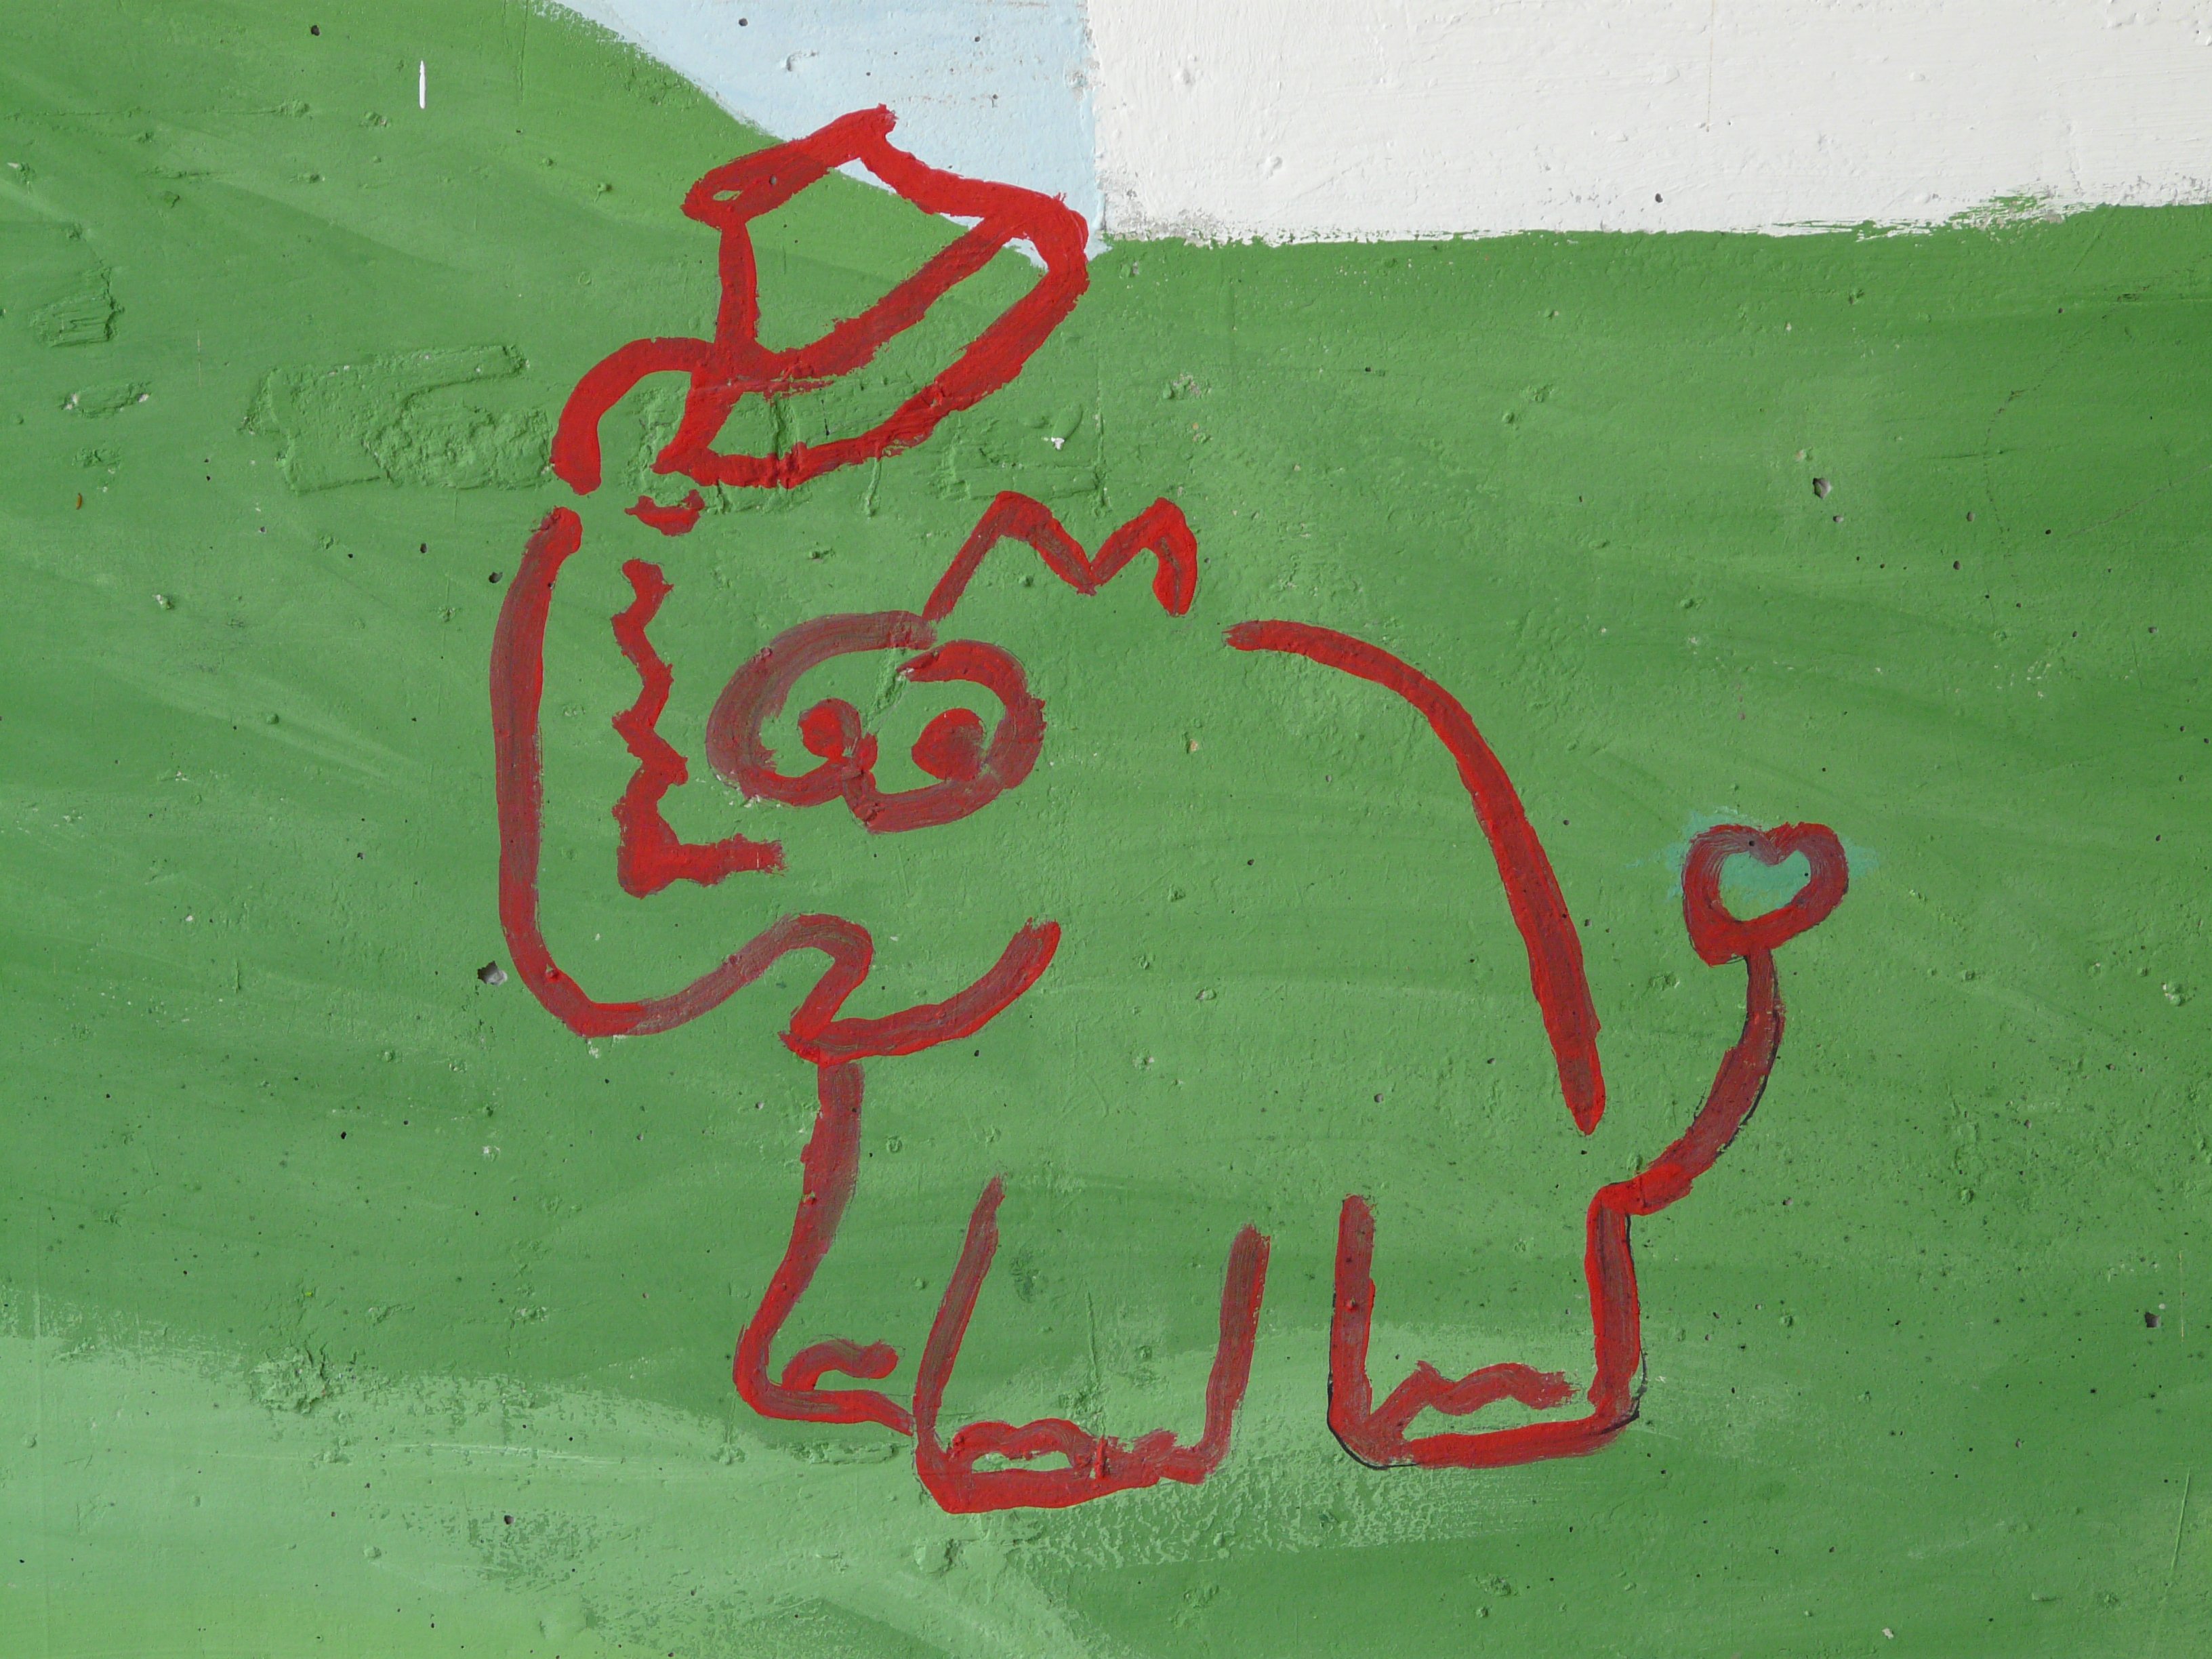
number, wall, green, color, hat, graffiti, elephant, font, art, figure, illustration, comic, cartoon, cartoon character, proboscis, lindros88, comic style, otto waalkes, zeichtrickfigur